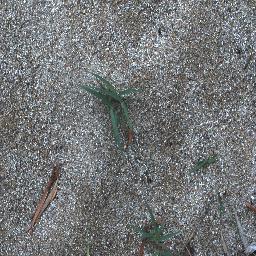
Label: negative